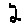
Label: 2